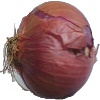
Label: Onion Red 1